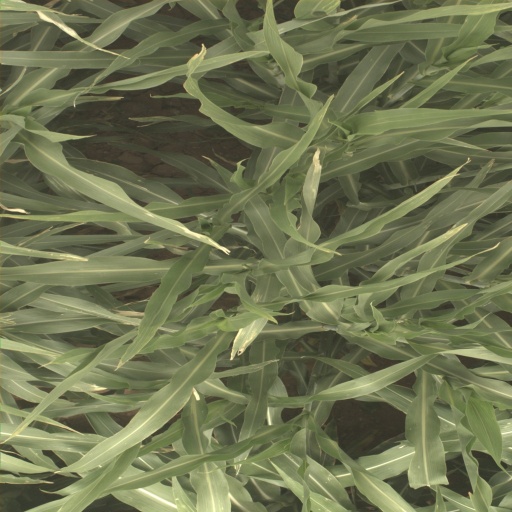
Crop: sorghum